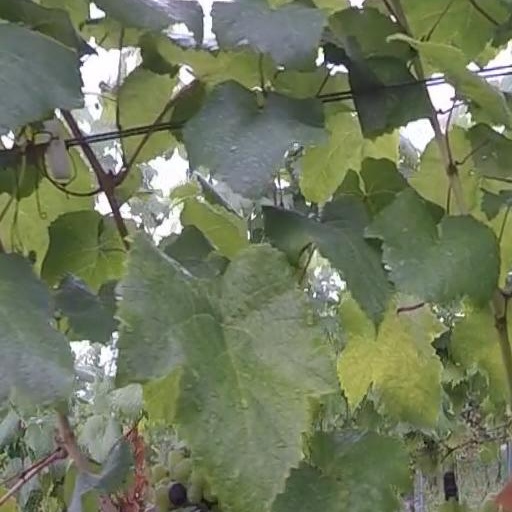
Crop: grape